Minna Planer

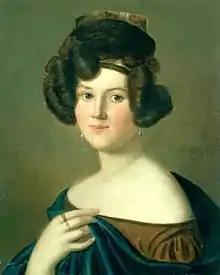
Minna Planer (1835) by Alexander von Otterstedt

Christine Wilhelmine "Minna" Planer (5 September 180925 January 1866) was a German actress and the first wife of composer Richard Wagner, to whom she was married for 30 years, although for the last 10 years they often lived apart. At an early age, she had an illegitimate daughter with a Royal Saxon Army officer, whom she raised as her sister. After a stormy courtship, which involved infidelities on both sides, she married Richard Wagner in 1836.